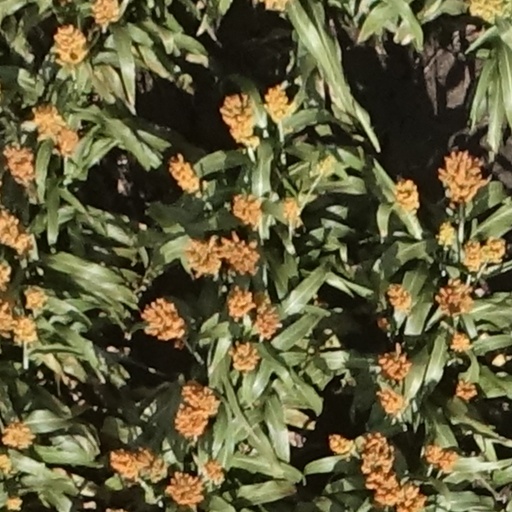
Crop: sorghum